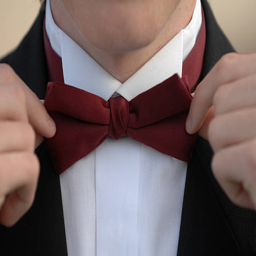
photograph of a man tightening his red bow tie